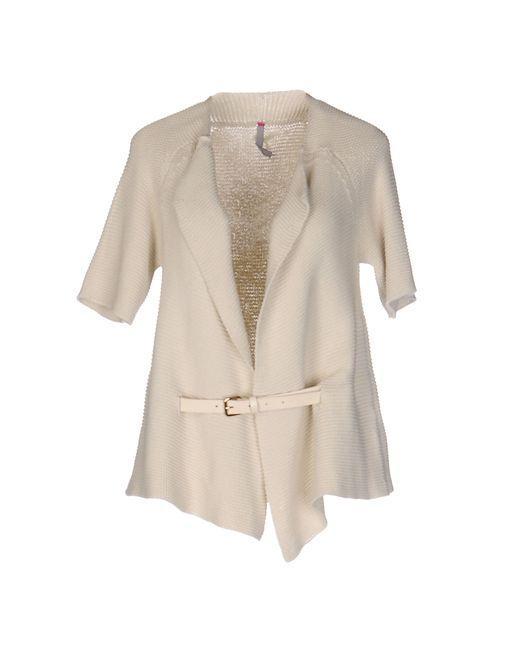
Helle Farbe Halbarm Mantel für Frauen